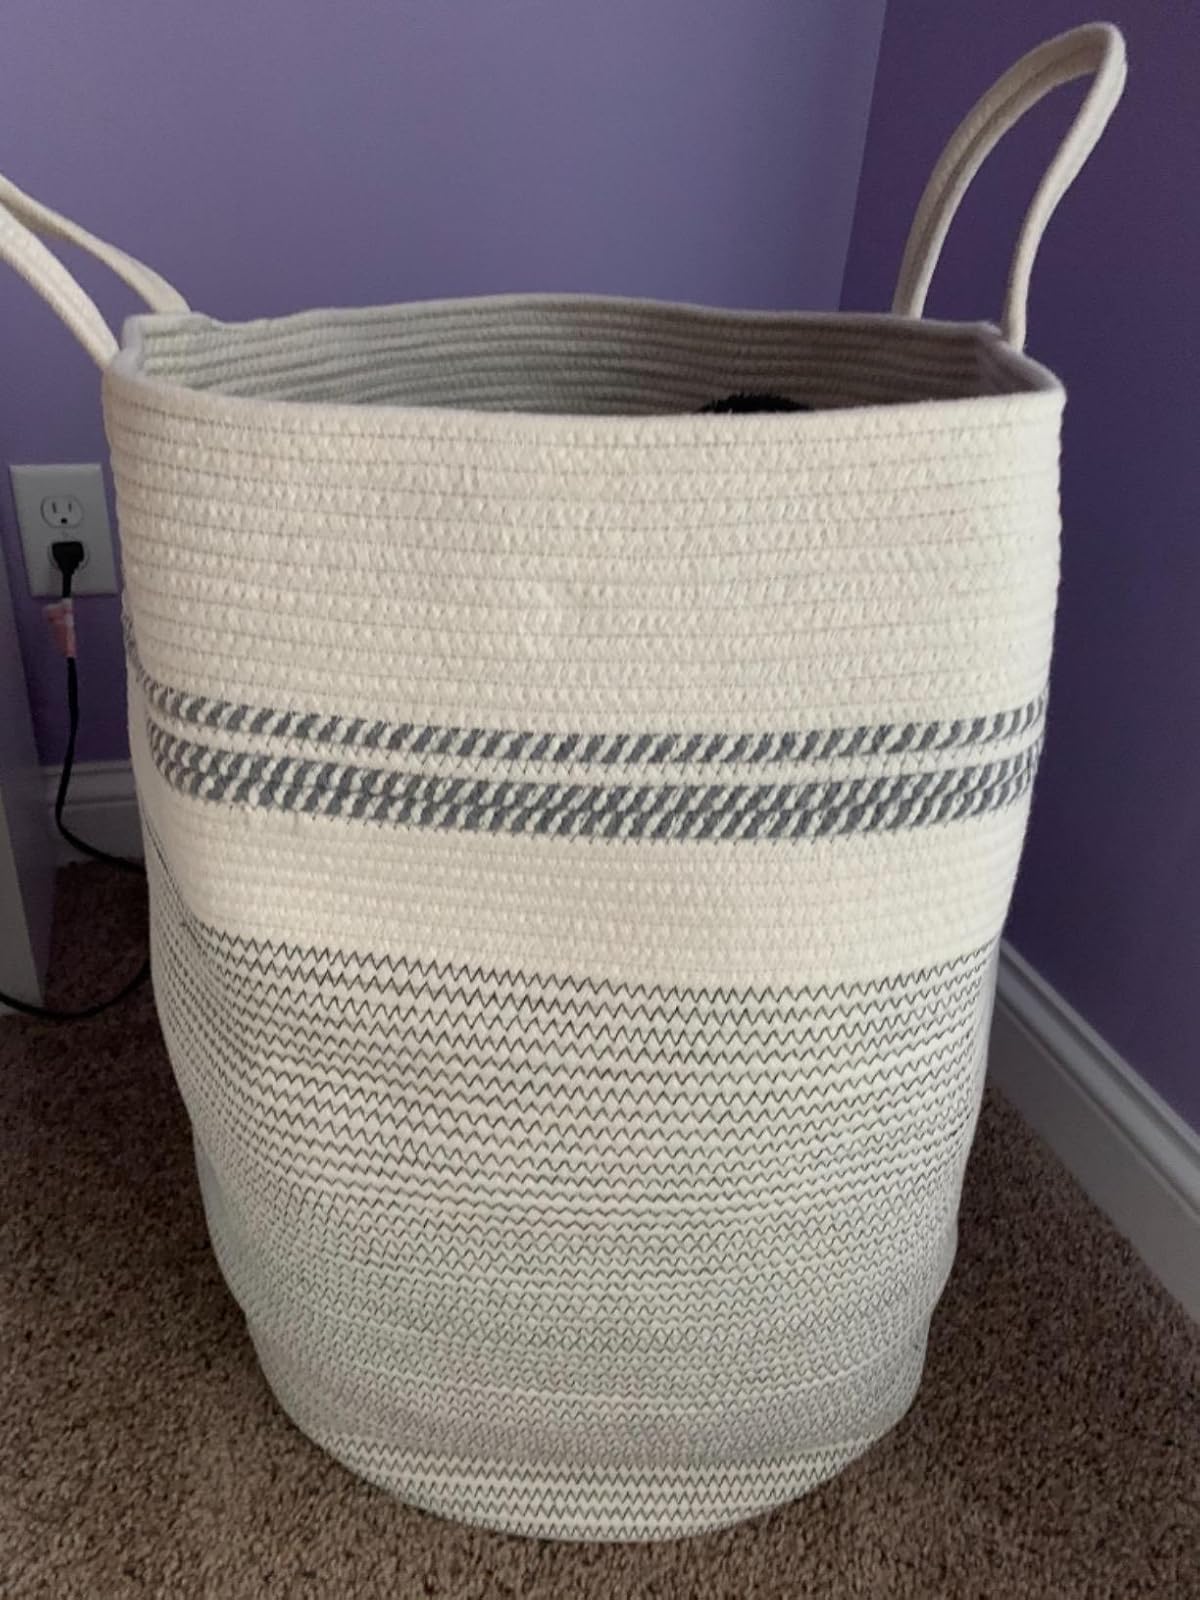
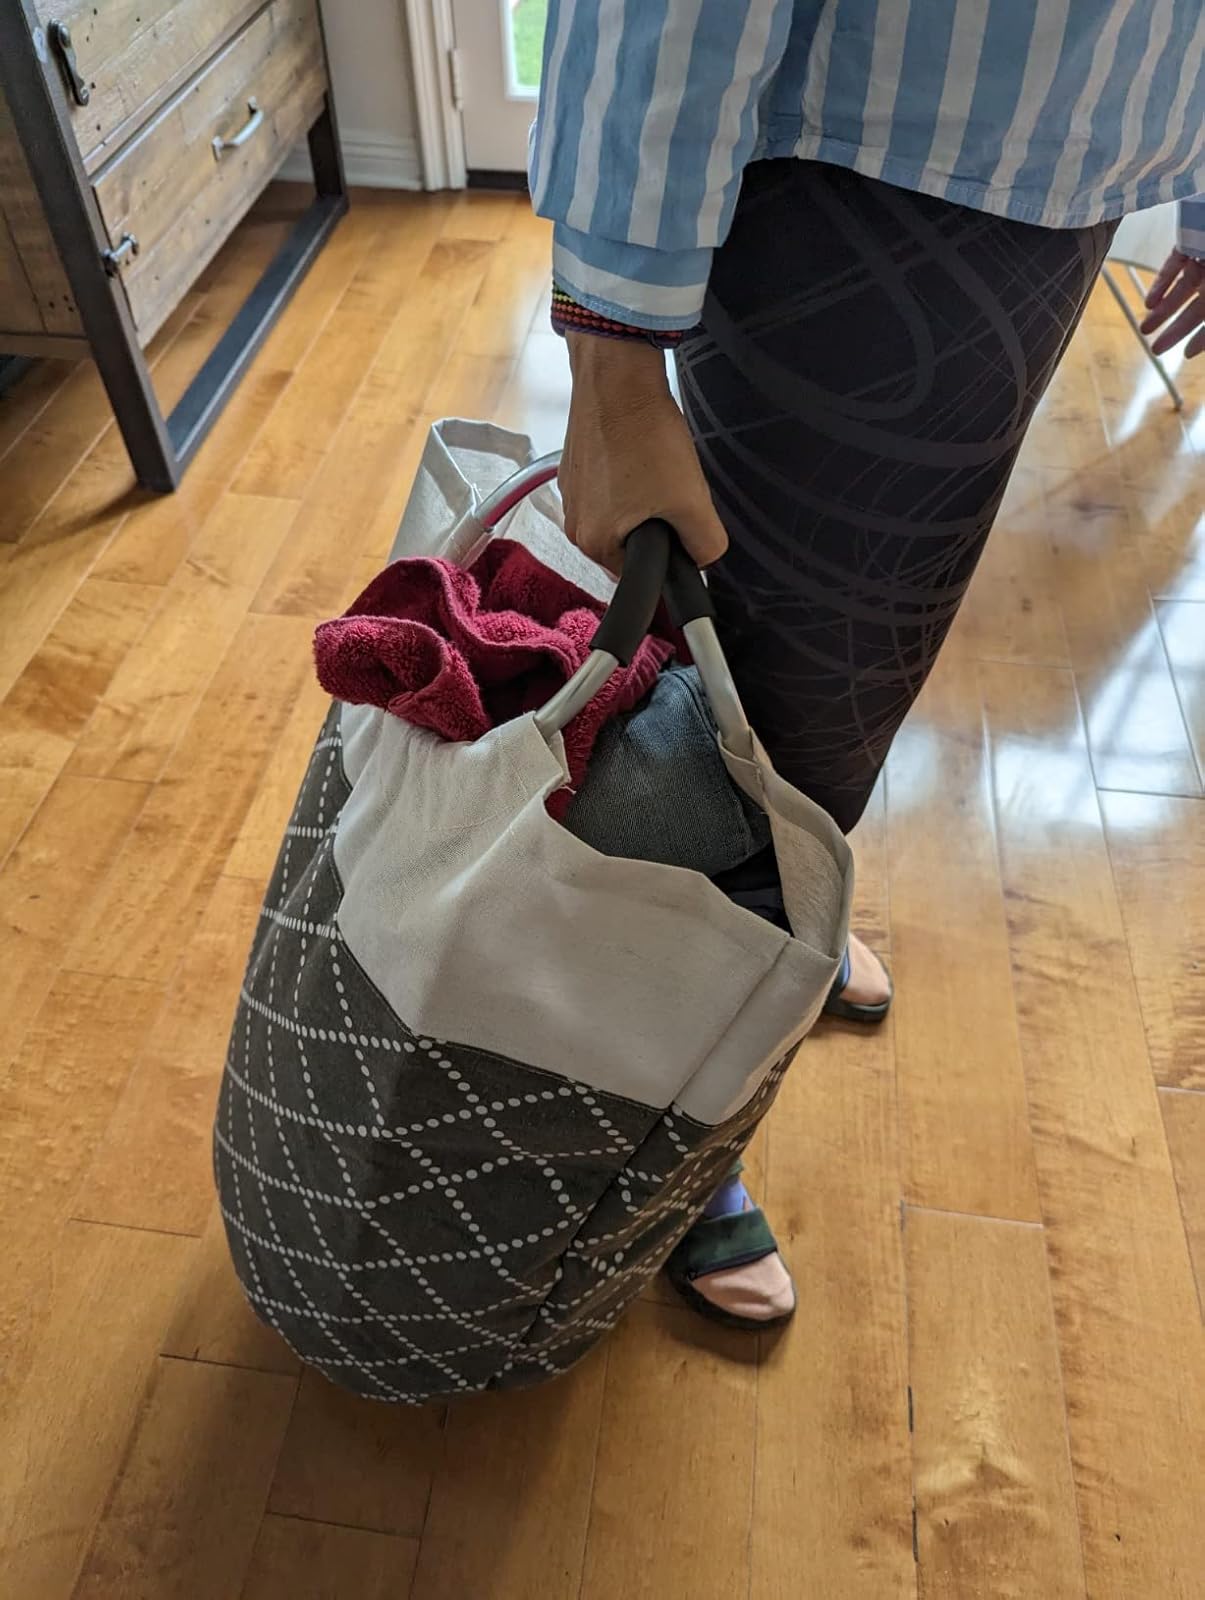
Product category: items_hamper
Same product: no